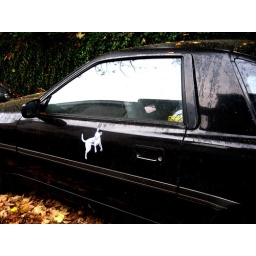
dog in my street